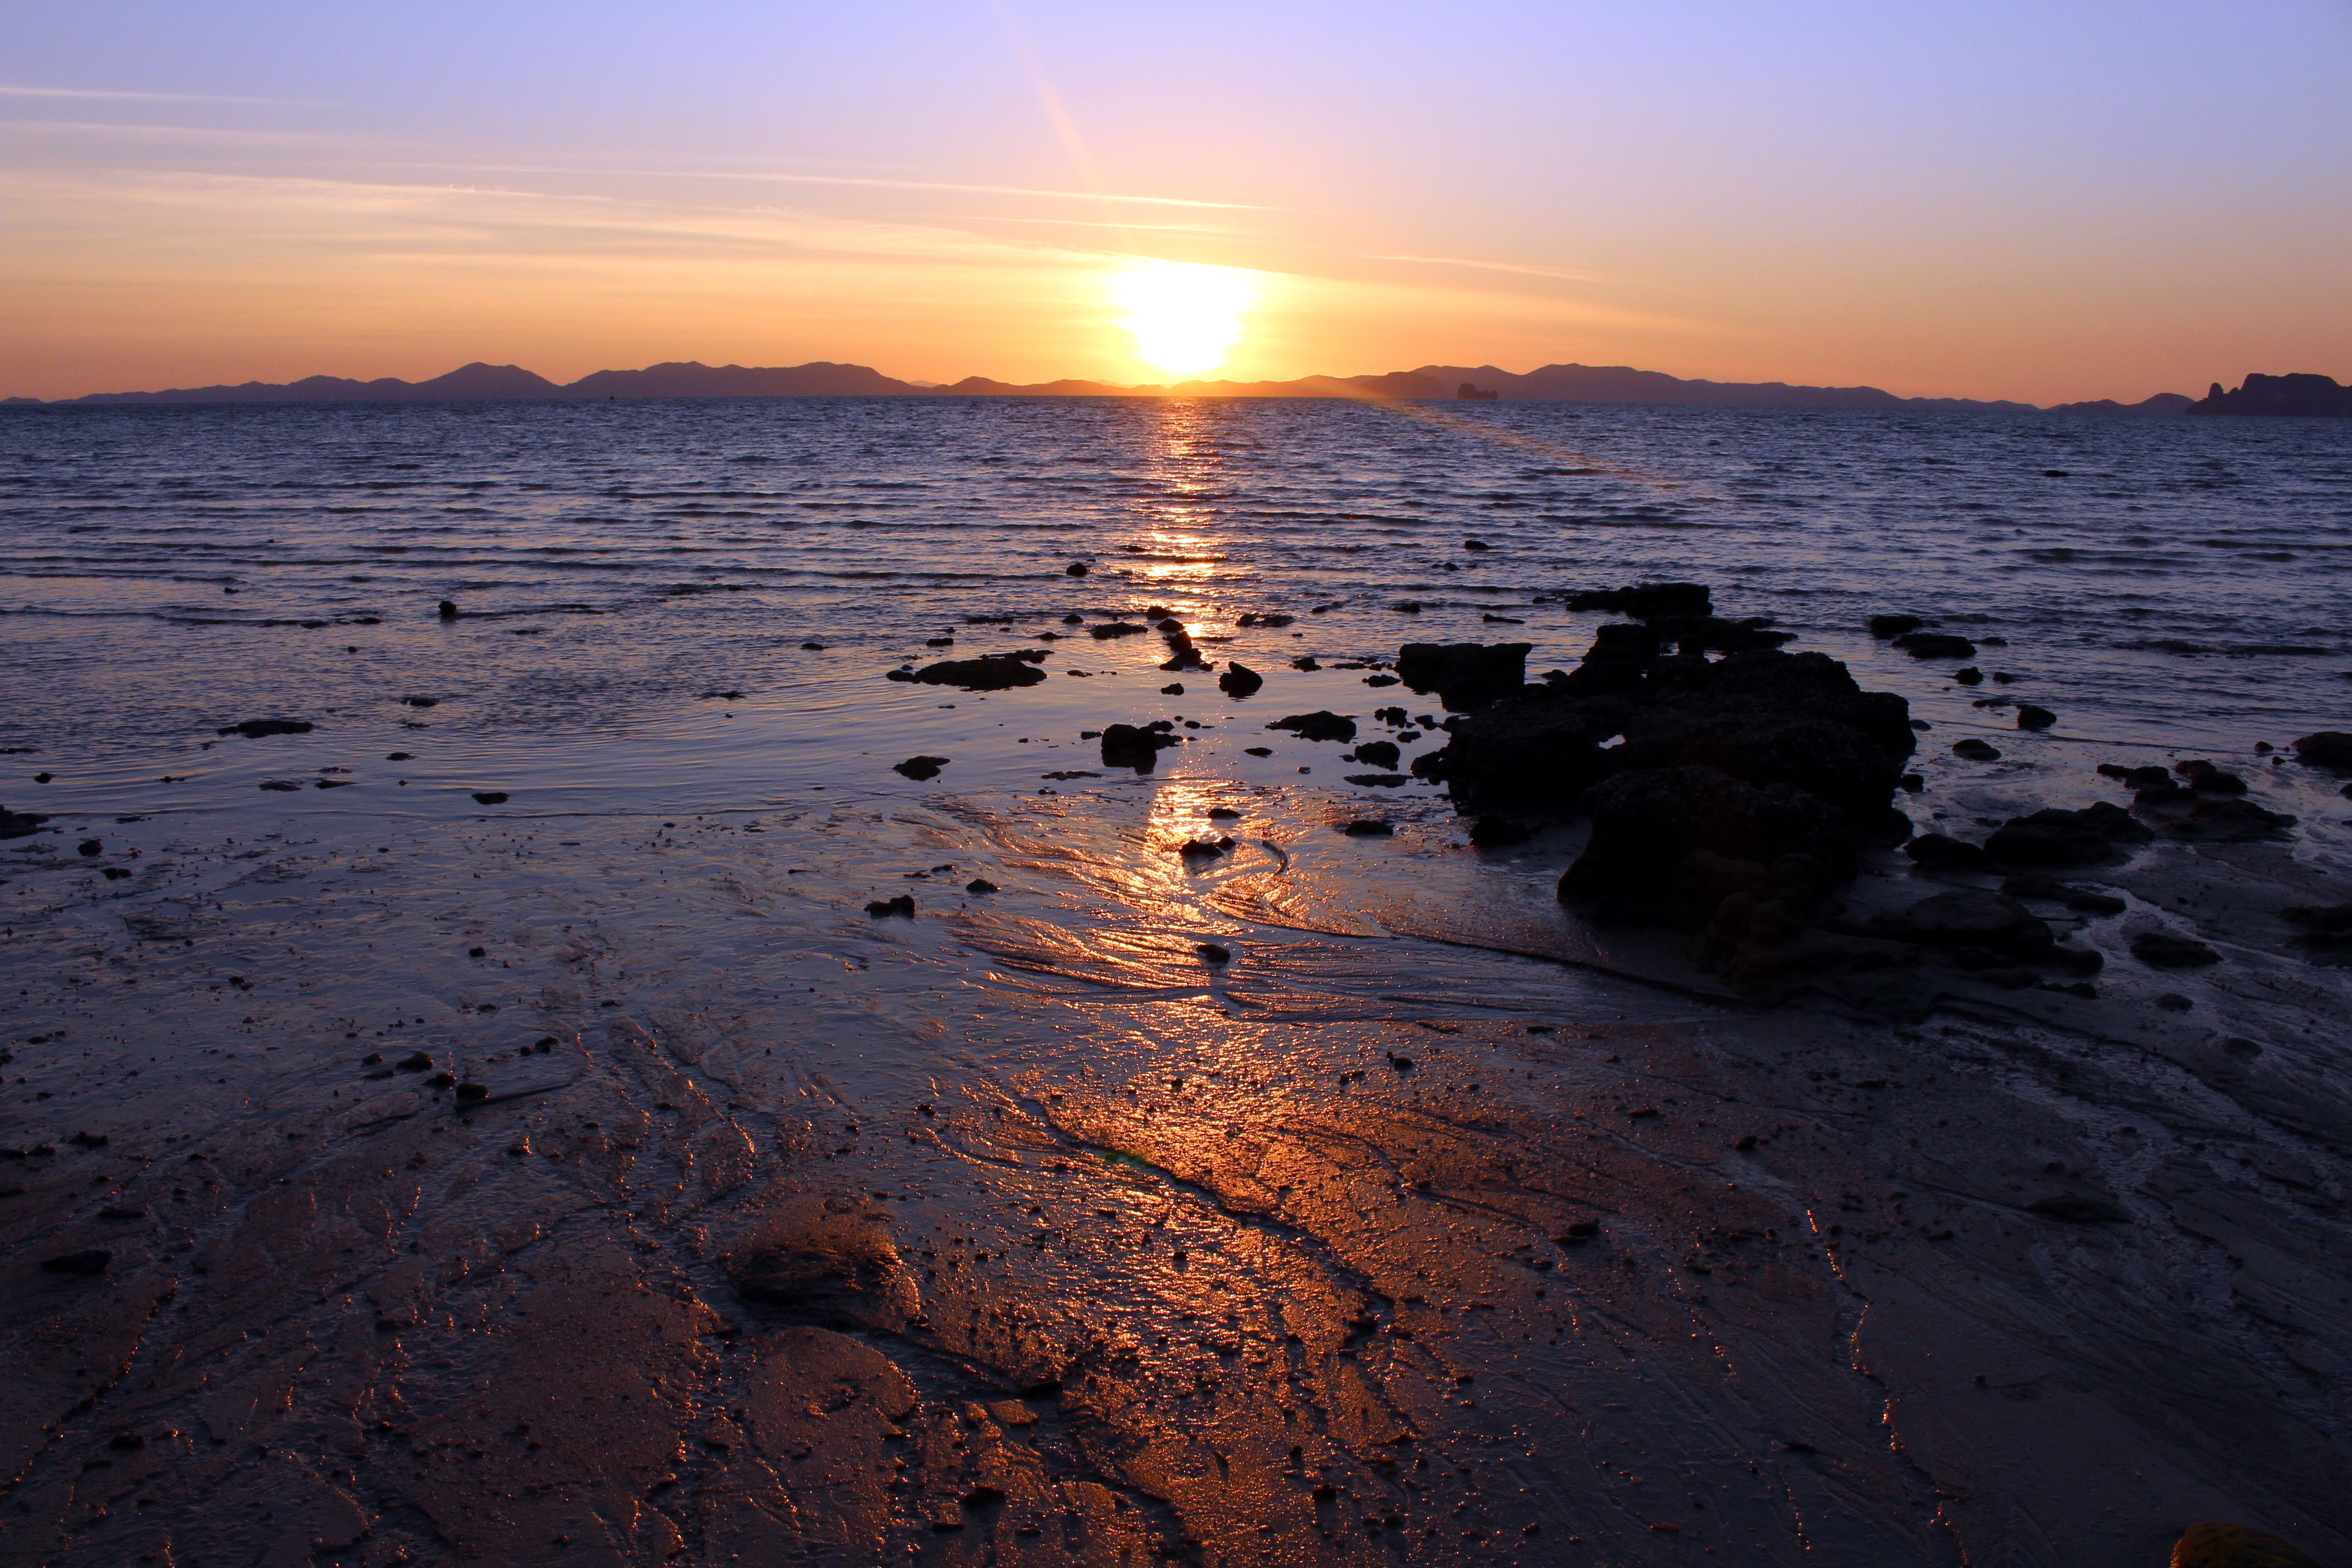
beach, sea, coast, sand, rock, ocean, horizon, cloud, sun, sunrise, sunset, sunlight, morning, shore, wave, dawn, dusk, evening, reflection, holiday, bay, thailand, body of water, cape, ebb, wind wave